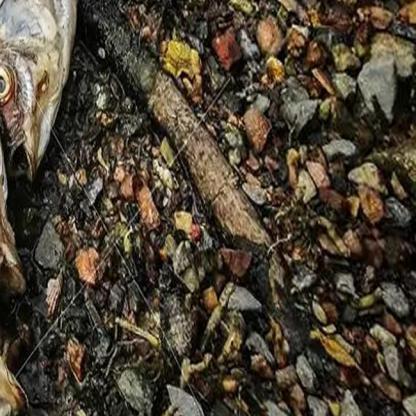
Label: trash